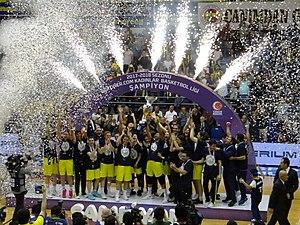
Le Fenerbahçe SK est un club turc de basket-ball féminin basé à Istanbul. Il est une section du club omnisports le Fenerbahçe SK, et participe à la TKBL, soit la plus haute division du championnat de basketball féminin.